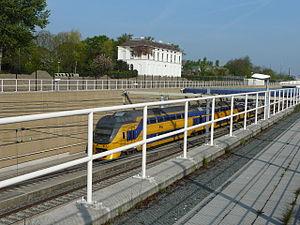
Abcoude est un village néerlandais situé dans la commune de De Ronde Venen, en province d'Utrecht. Lors du recensement de 2010, il compte 8 764 habitants.